Blue baby syndrome

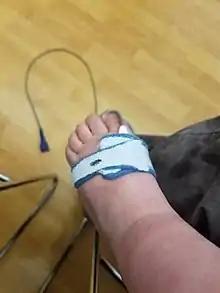
Pulse oximeter on infant's foot.

On physical exam it is important to visualize where the cyanosis is present to differentiate between peripheral and central cyanosis. Central cyanosis is typically visible as a blueish discoloration over the entire body and mucous membranes. In contrast, peripheral cyanosis typically has a blueish discoloration over the extremities. Cyanosis can be noted in babies around the lips, tongue, and sublingual area, where the skin is thinnest. In addition, it is important to observe the infant for signs of respiratory distress, visualized as nasal flaring, subcostal retractions, etc. Examination should include a respiratory and cardiac assessment.